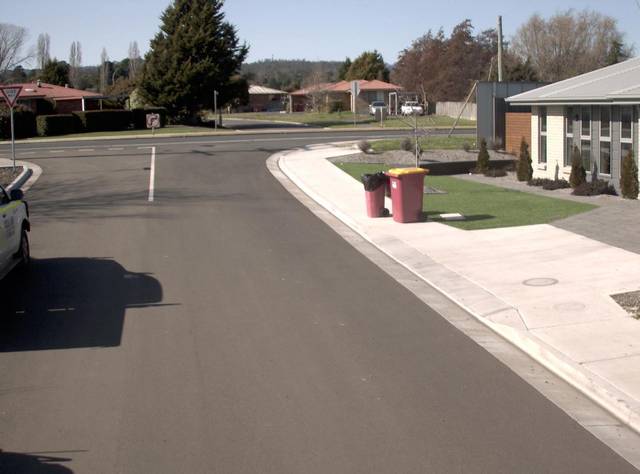
Region: Australia
Coordinates: -41.399, 147.128